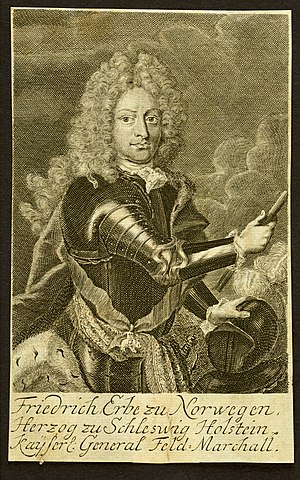
Frederik af Slesvig-Holsten-Sønderborg-Wiesenburg
Kobberstik af Frederik (1651-1724), hertug af Slesvig-Holsten-Sønderborg-Wisenburg, Billedsamlingen. Müllers Pinakotek 8, 6, I c, 8°
Frederik var den anden hertug af den sønderborgske hertugslægt Slesvig-Holsten-Sønderborg-Wiesenburg.